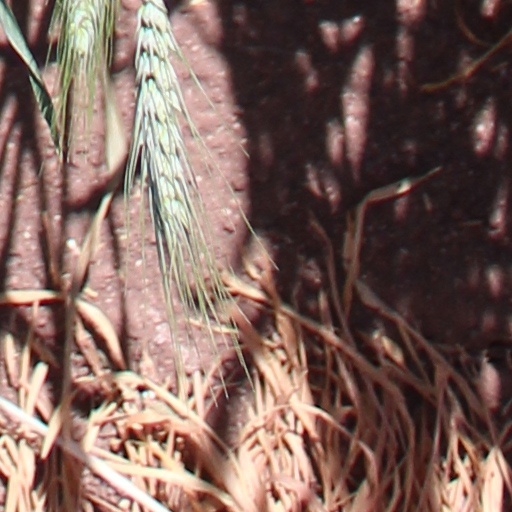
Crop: wheat